Jersey Opera House

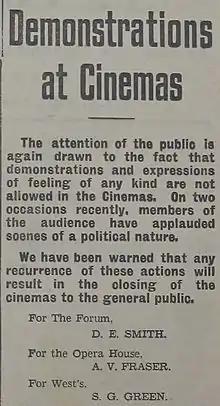
In 1941, the Opera House and other cinemas were threatened with closure by the Occupying authorities following public acts of resistance

When the Germans arrived, there were three cinemas in operation in Jersey: the Forum (opened 1935), the Opera House, and Wests (opened 1909). The Forum, as the largest cinema, was commandeered by the Germans for entertaining the troops. The two remaining cinemas had a mere 32 feature films in stock to last during the Occupation. The Opera House and Wests arranged an alternating programme between themselves, so that a week of cinema was followed by a week of stage performance and that when the Opera House was staging a play, Wests was showing a film, and vice versa.